New Nordic Cuisine

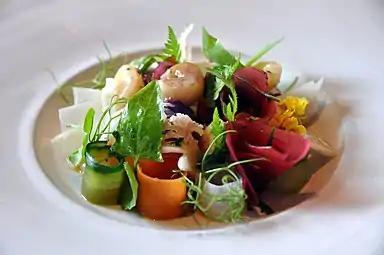
New Nordic dish with local, seasonal ingredients. Marrow with pickled vegetables at Restaurant Noma.

New Nordic Cuisine is a culinary movement which has been developed in the Nordic countries, and Scandinavia in particular, since the mid-2000s. New Nordic Cuisine was propelled and inspired by new ideas introduced in a manifesto written by food activist and entrepreneur Claus Meyer and a number of Scandinavian chefs in 2004 in Copenhagen. New Nordic Cuisine has been used to promote local, natural and seasonal produce as a foundation for new dishes both at restaurants and in the home. As a result, a number of restaurants, particularly restaurants in Denmark, have introduced local ingredients, some often new to the usual palate, in combination with traditional foods prepared in new ways. One notable chef who helped popularize New Nordic cuisine is Rene Redzepi, the former head chef of Noma.